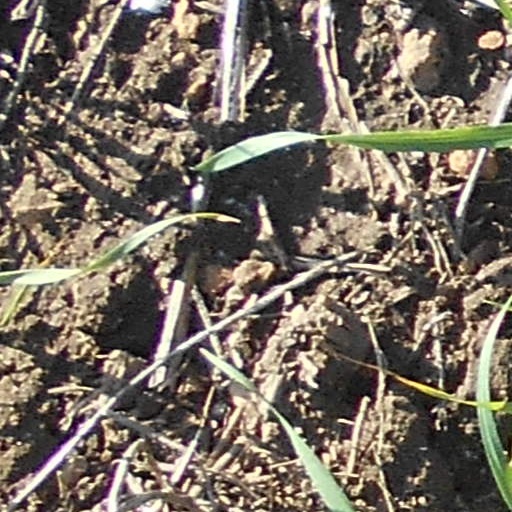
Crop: wheat